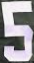
Number: 5